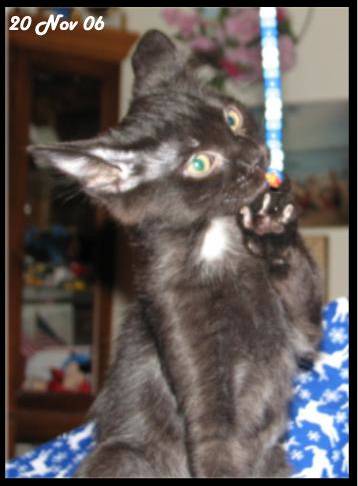
Label: cat